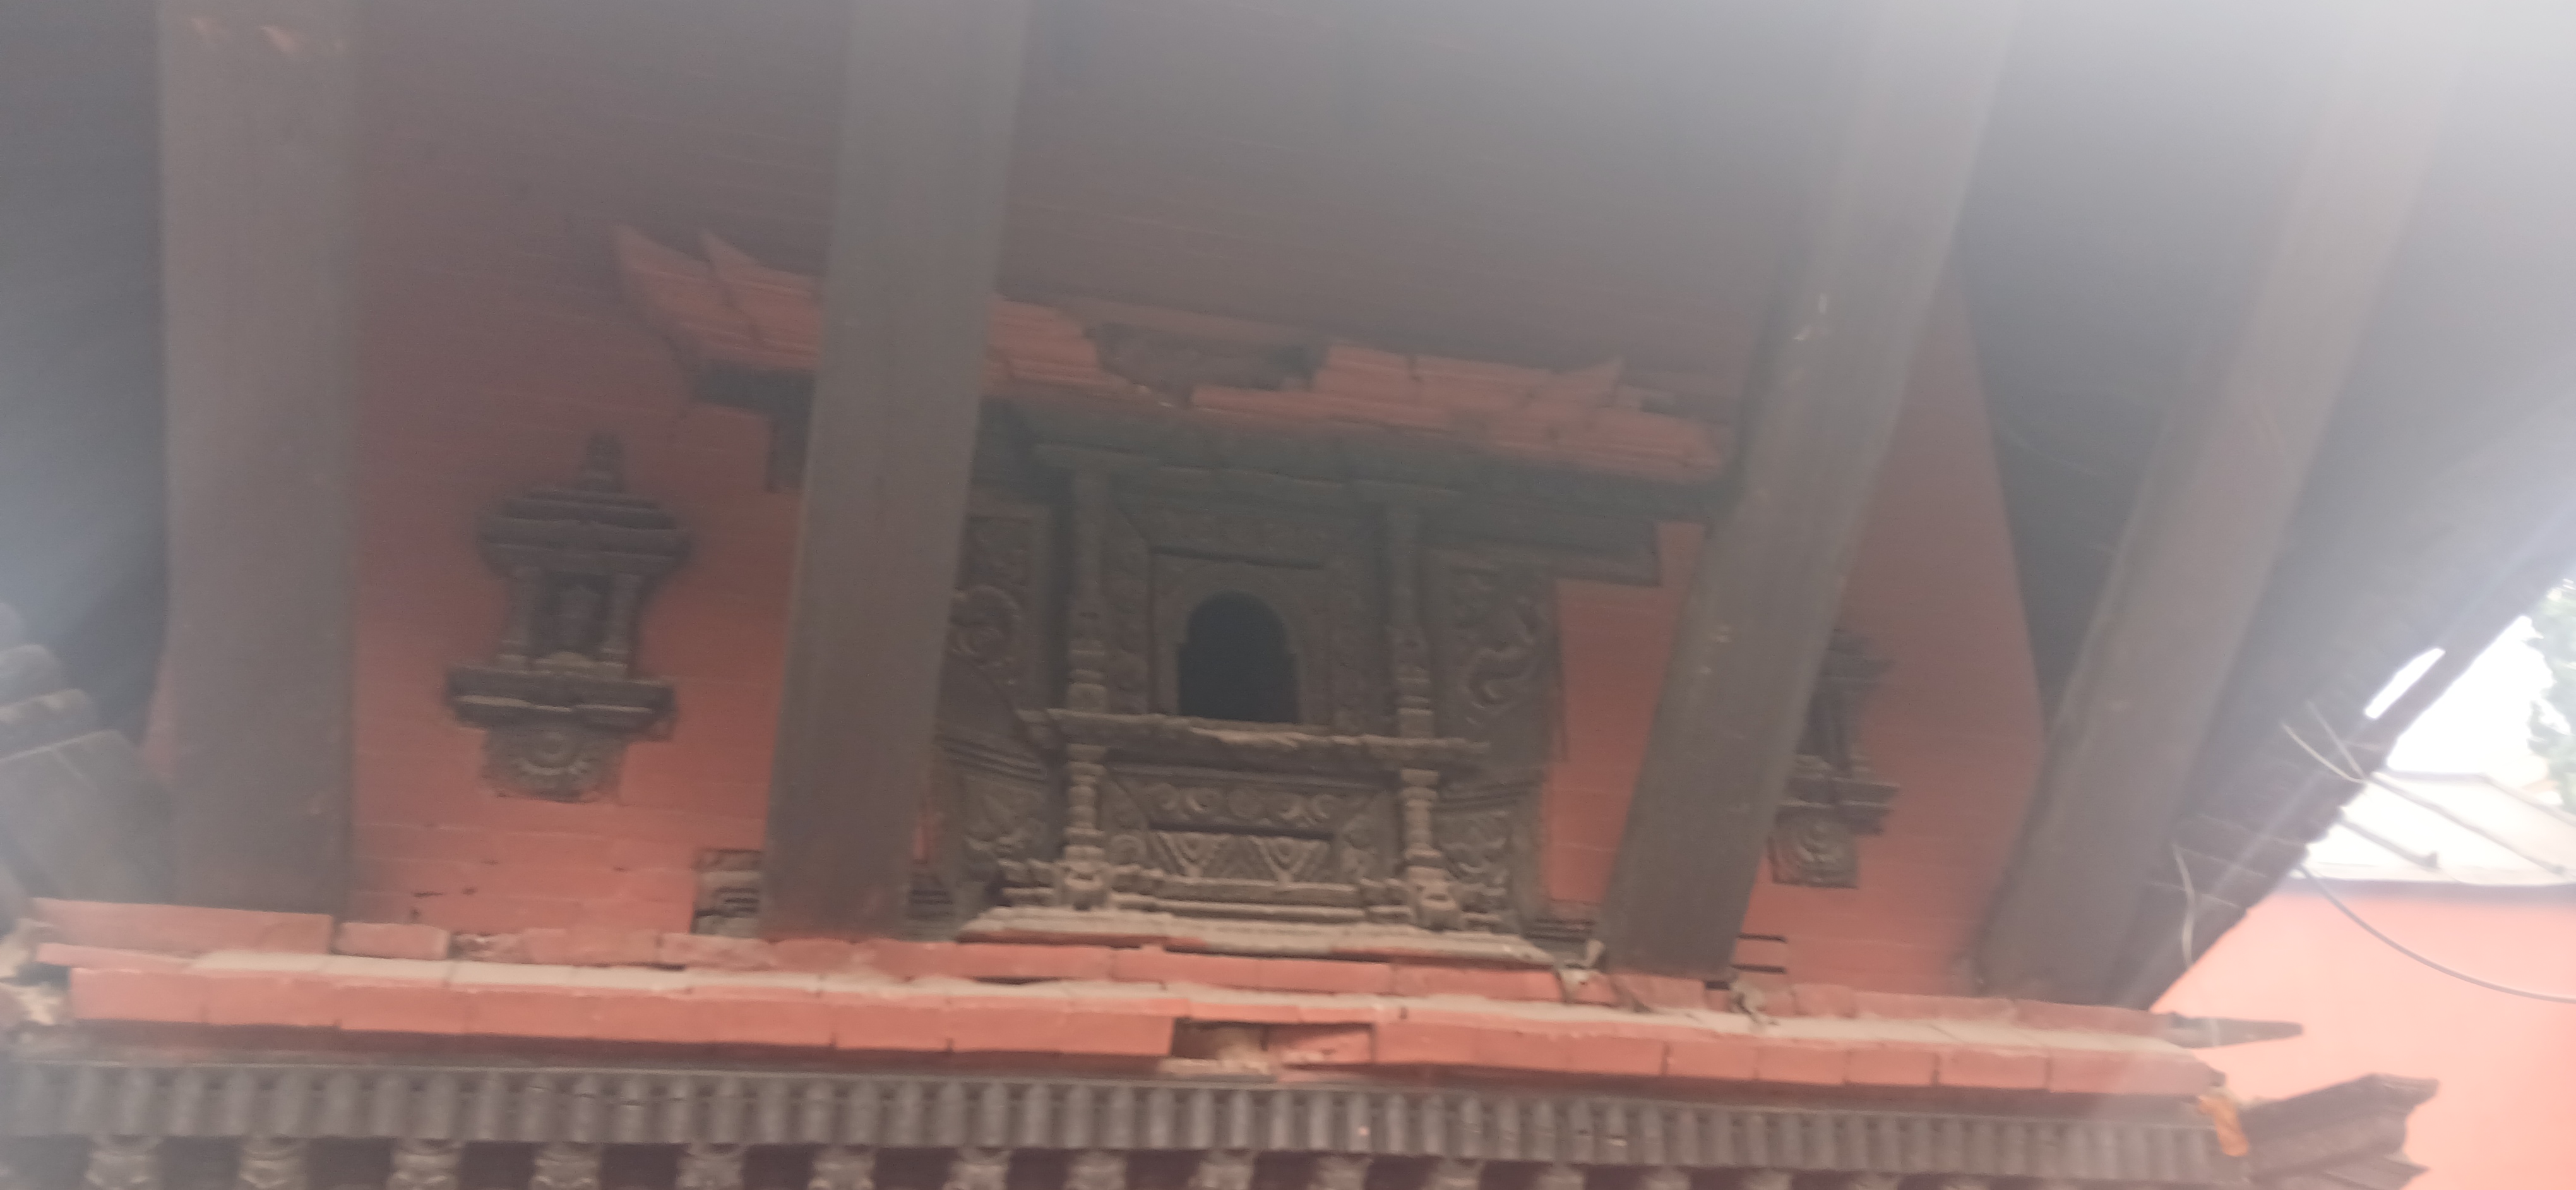
Heritage site: Badrinath_Temple